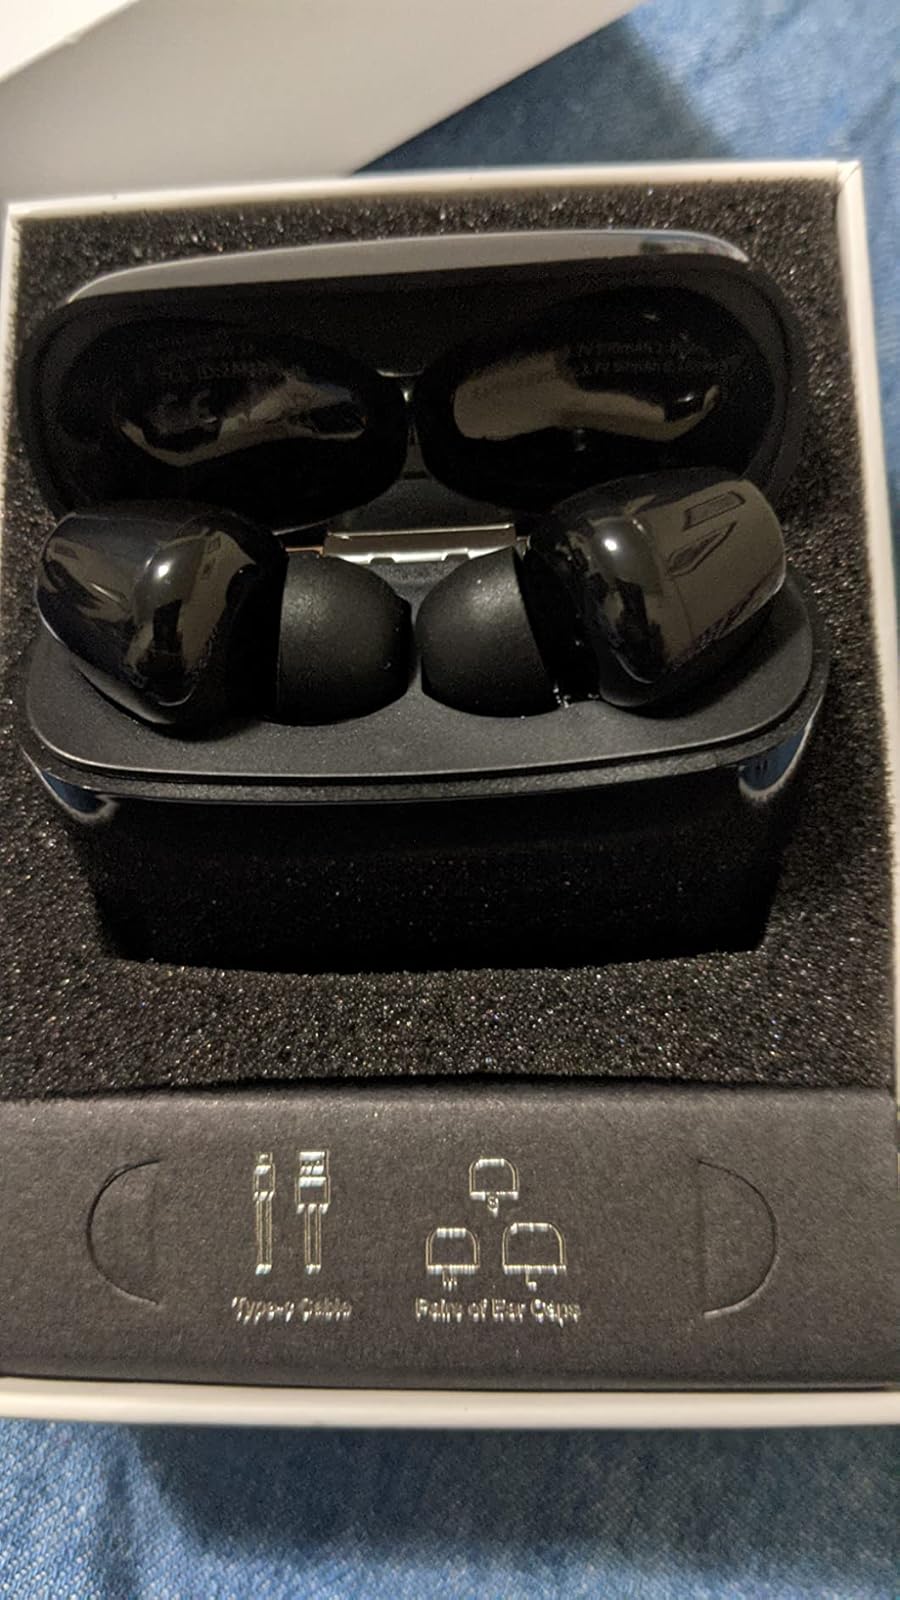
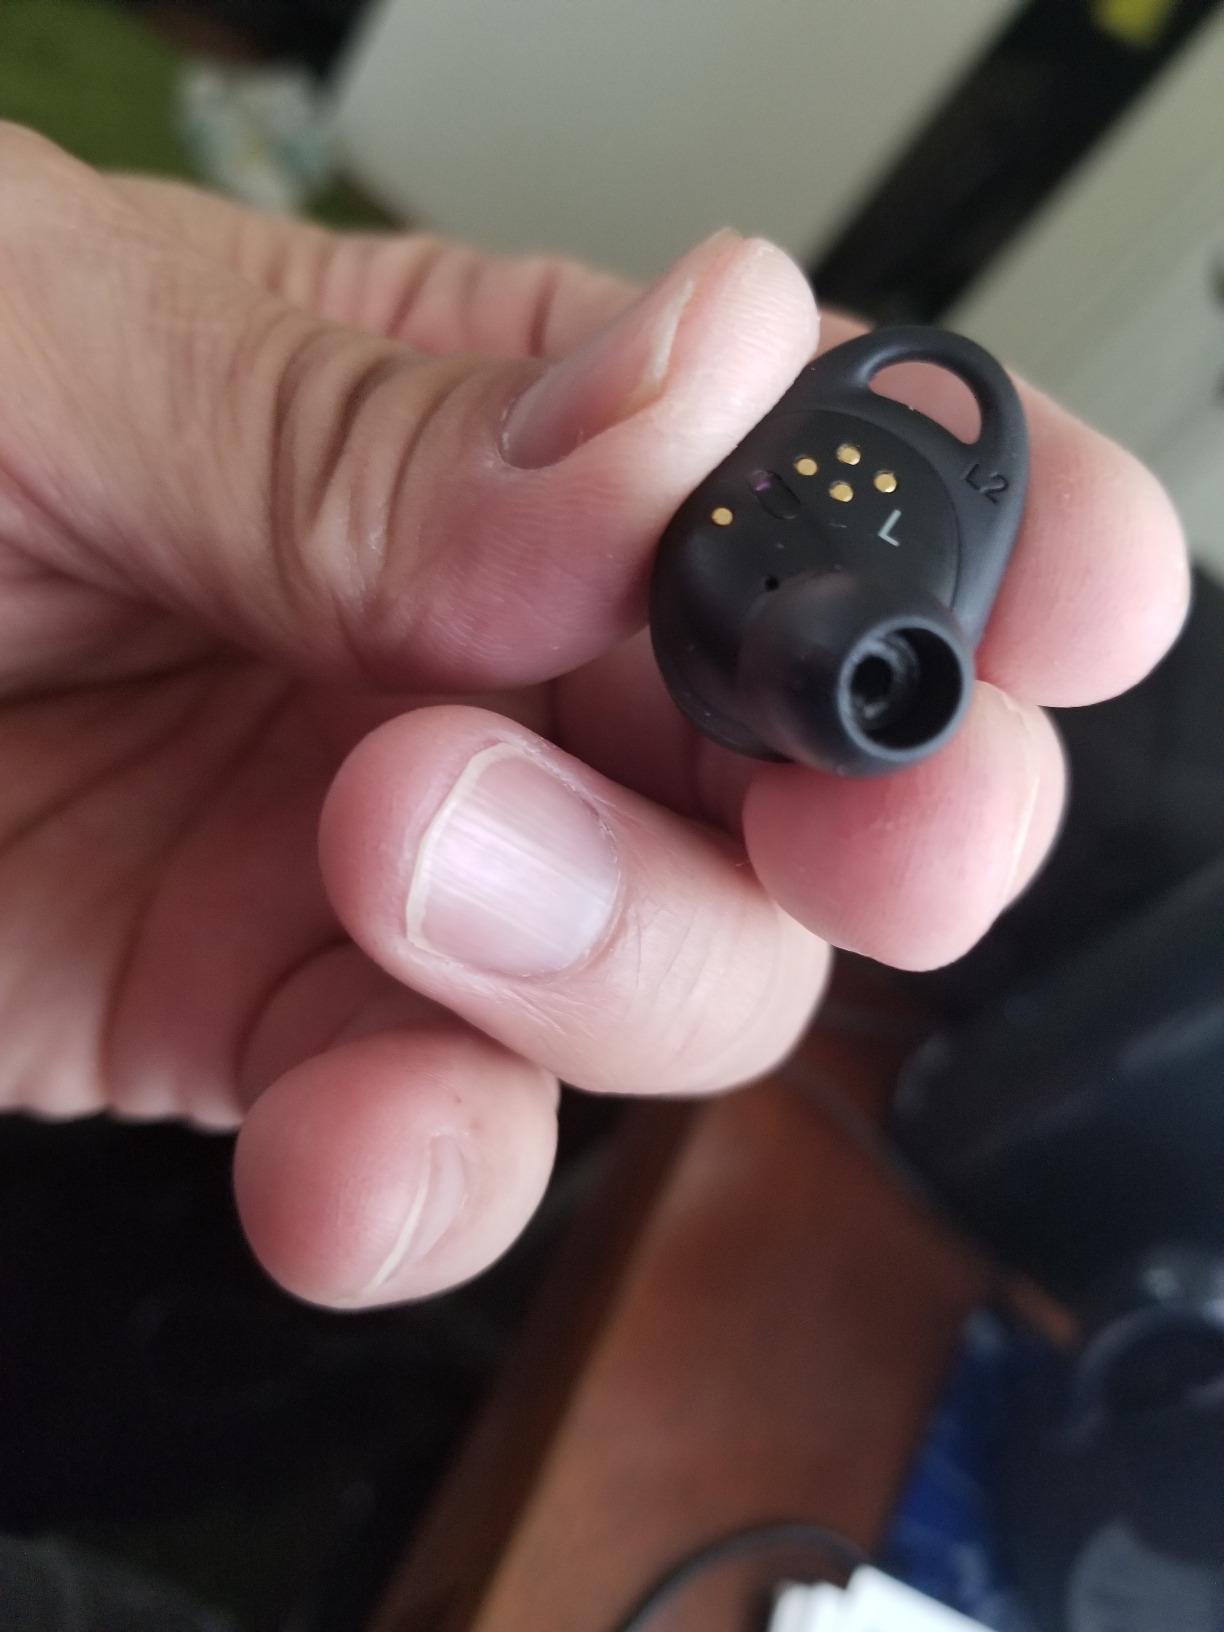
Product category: earbuds
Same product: no